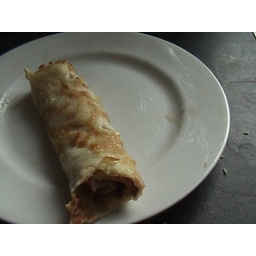
More milk and water added, this was your standard lemon and brown sugar effort. Traditional is clearly best in this case.